Navy diver (United States Navy)

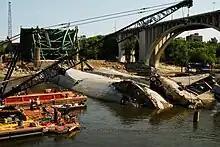
The I 35 bridge collapse in Minneapolis had MDSU divers working with the Army Corps of Engineers.

During the 1960s the Navy had divers involved in two submersed projects, Tektite and SEALAB I, II, and III. On 28 January 1969 a detachment of 50 men from Amphibious Construction Battalion 2 plus 17 Seabee divers began installation of the Tektite habitat in Great Lameshur Bay at Lameshur, U.S. Virgin Islands. The Tektite program was funded by NASA and was the first scientists-in-the-sea program sponsored by the US government. The Tektite project was a product of the Cold War. It caused the US Navy to realize the need for a permanent Underwater Construction capability that led to the formation the Seabee Underwater Construction Teams.